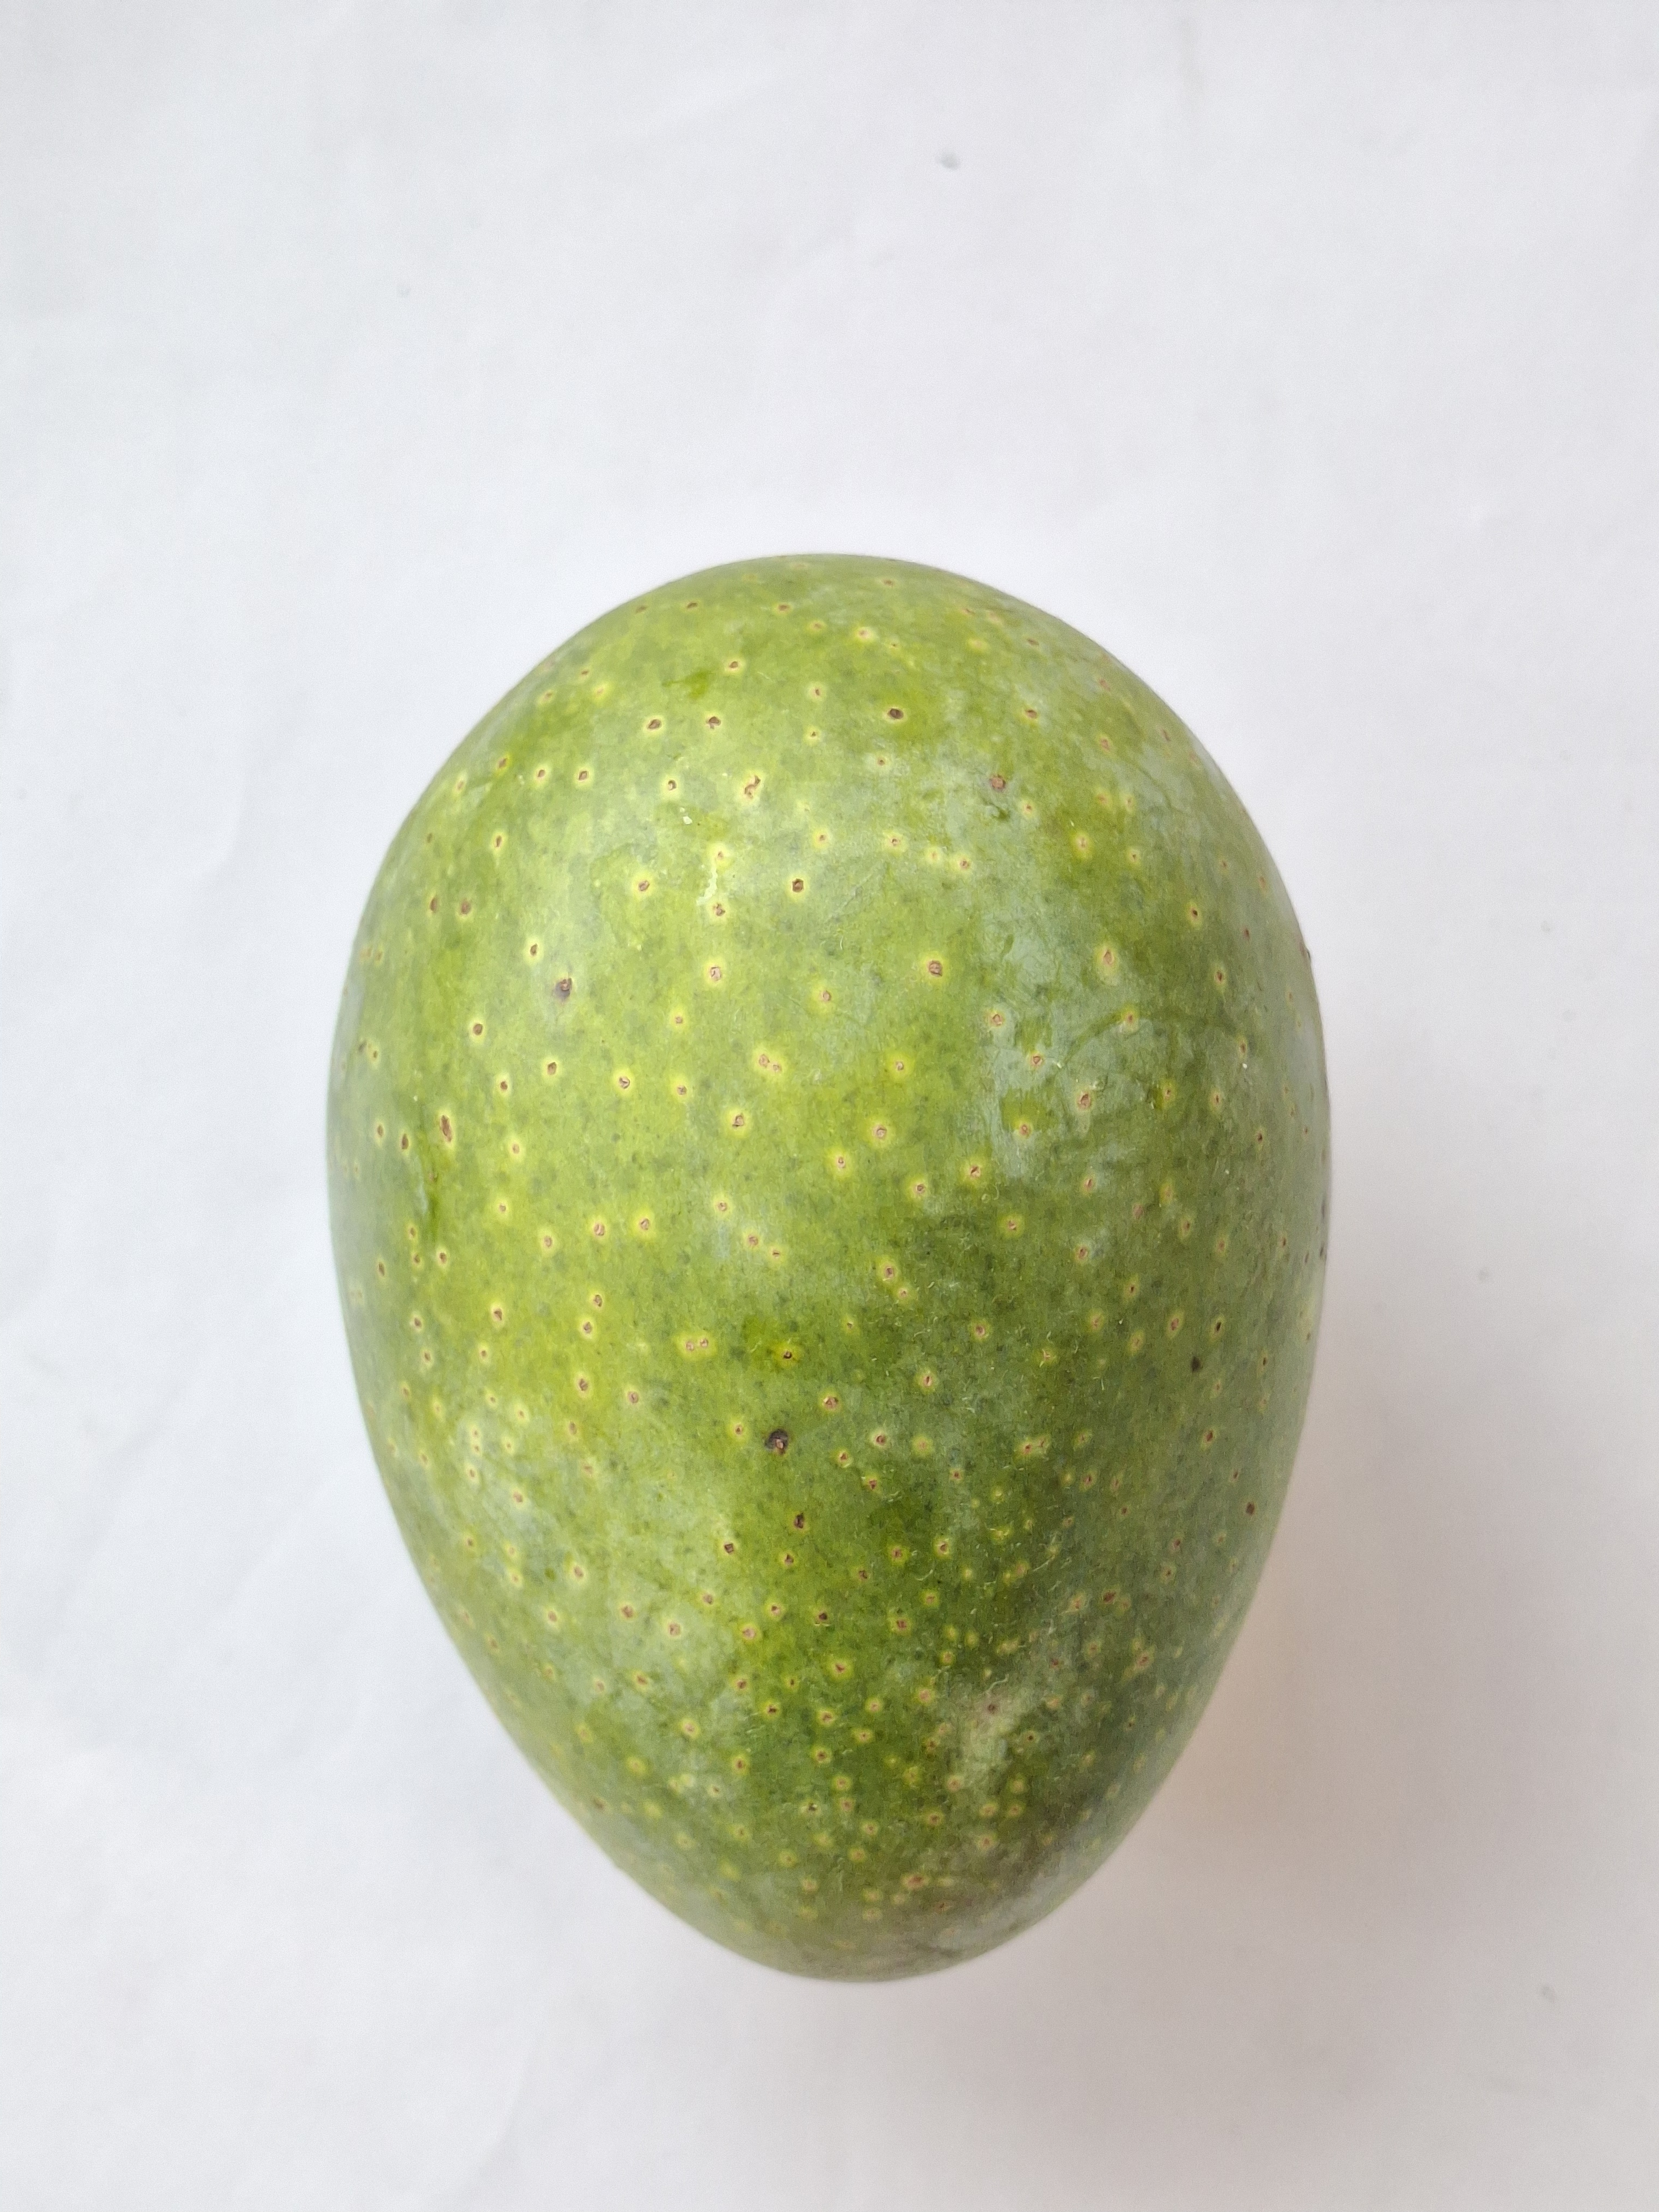
Mango variety: GopalBhog